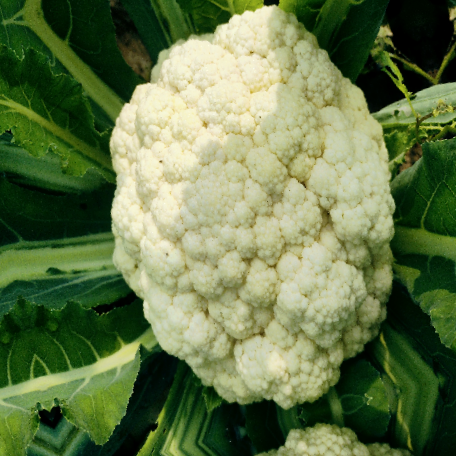
Label: Disease Free